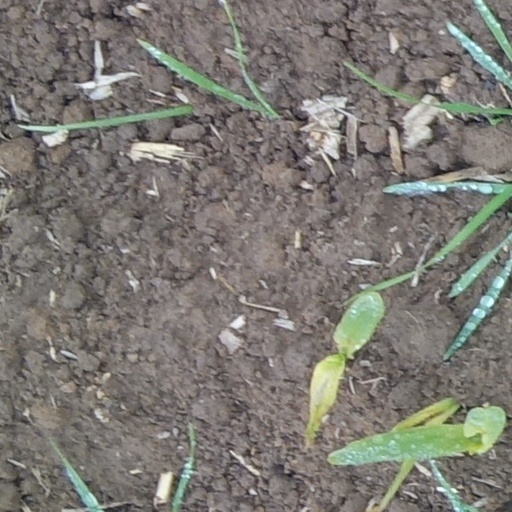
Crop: wheat